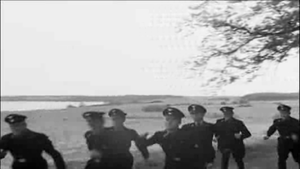
HIPO
Syv HIPO-folk filmet under løb ved Schalburgskolen. I baggrunden ses Sjælsø.
Syv HIPO-mænd under Fysisk Uddannelse og Træning i uniform med kasket, bælte og støvler udenfor Schalburg-skolen (på Høveltegård) med Sjælsø i baggrunden. Film stillbillede nummer 8350 af 14239, ved 05:35. Se også File&#x3a;&#32;Waffen-SS memorial and raw footage (Denmark, 1944).ogv
HIPO eller Hilfspolizei var et dansk uniformeret korps, der fungerede som tysk hjælpepoliti i 1944-45. Betegnelsen er en forkortelse for Hilfspolizei.